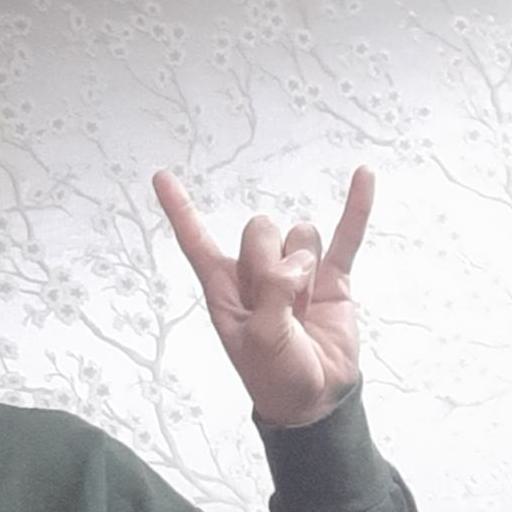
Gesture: rock